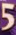
Number: 5